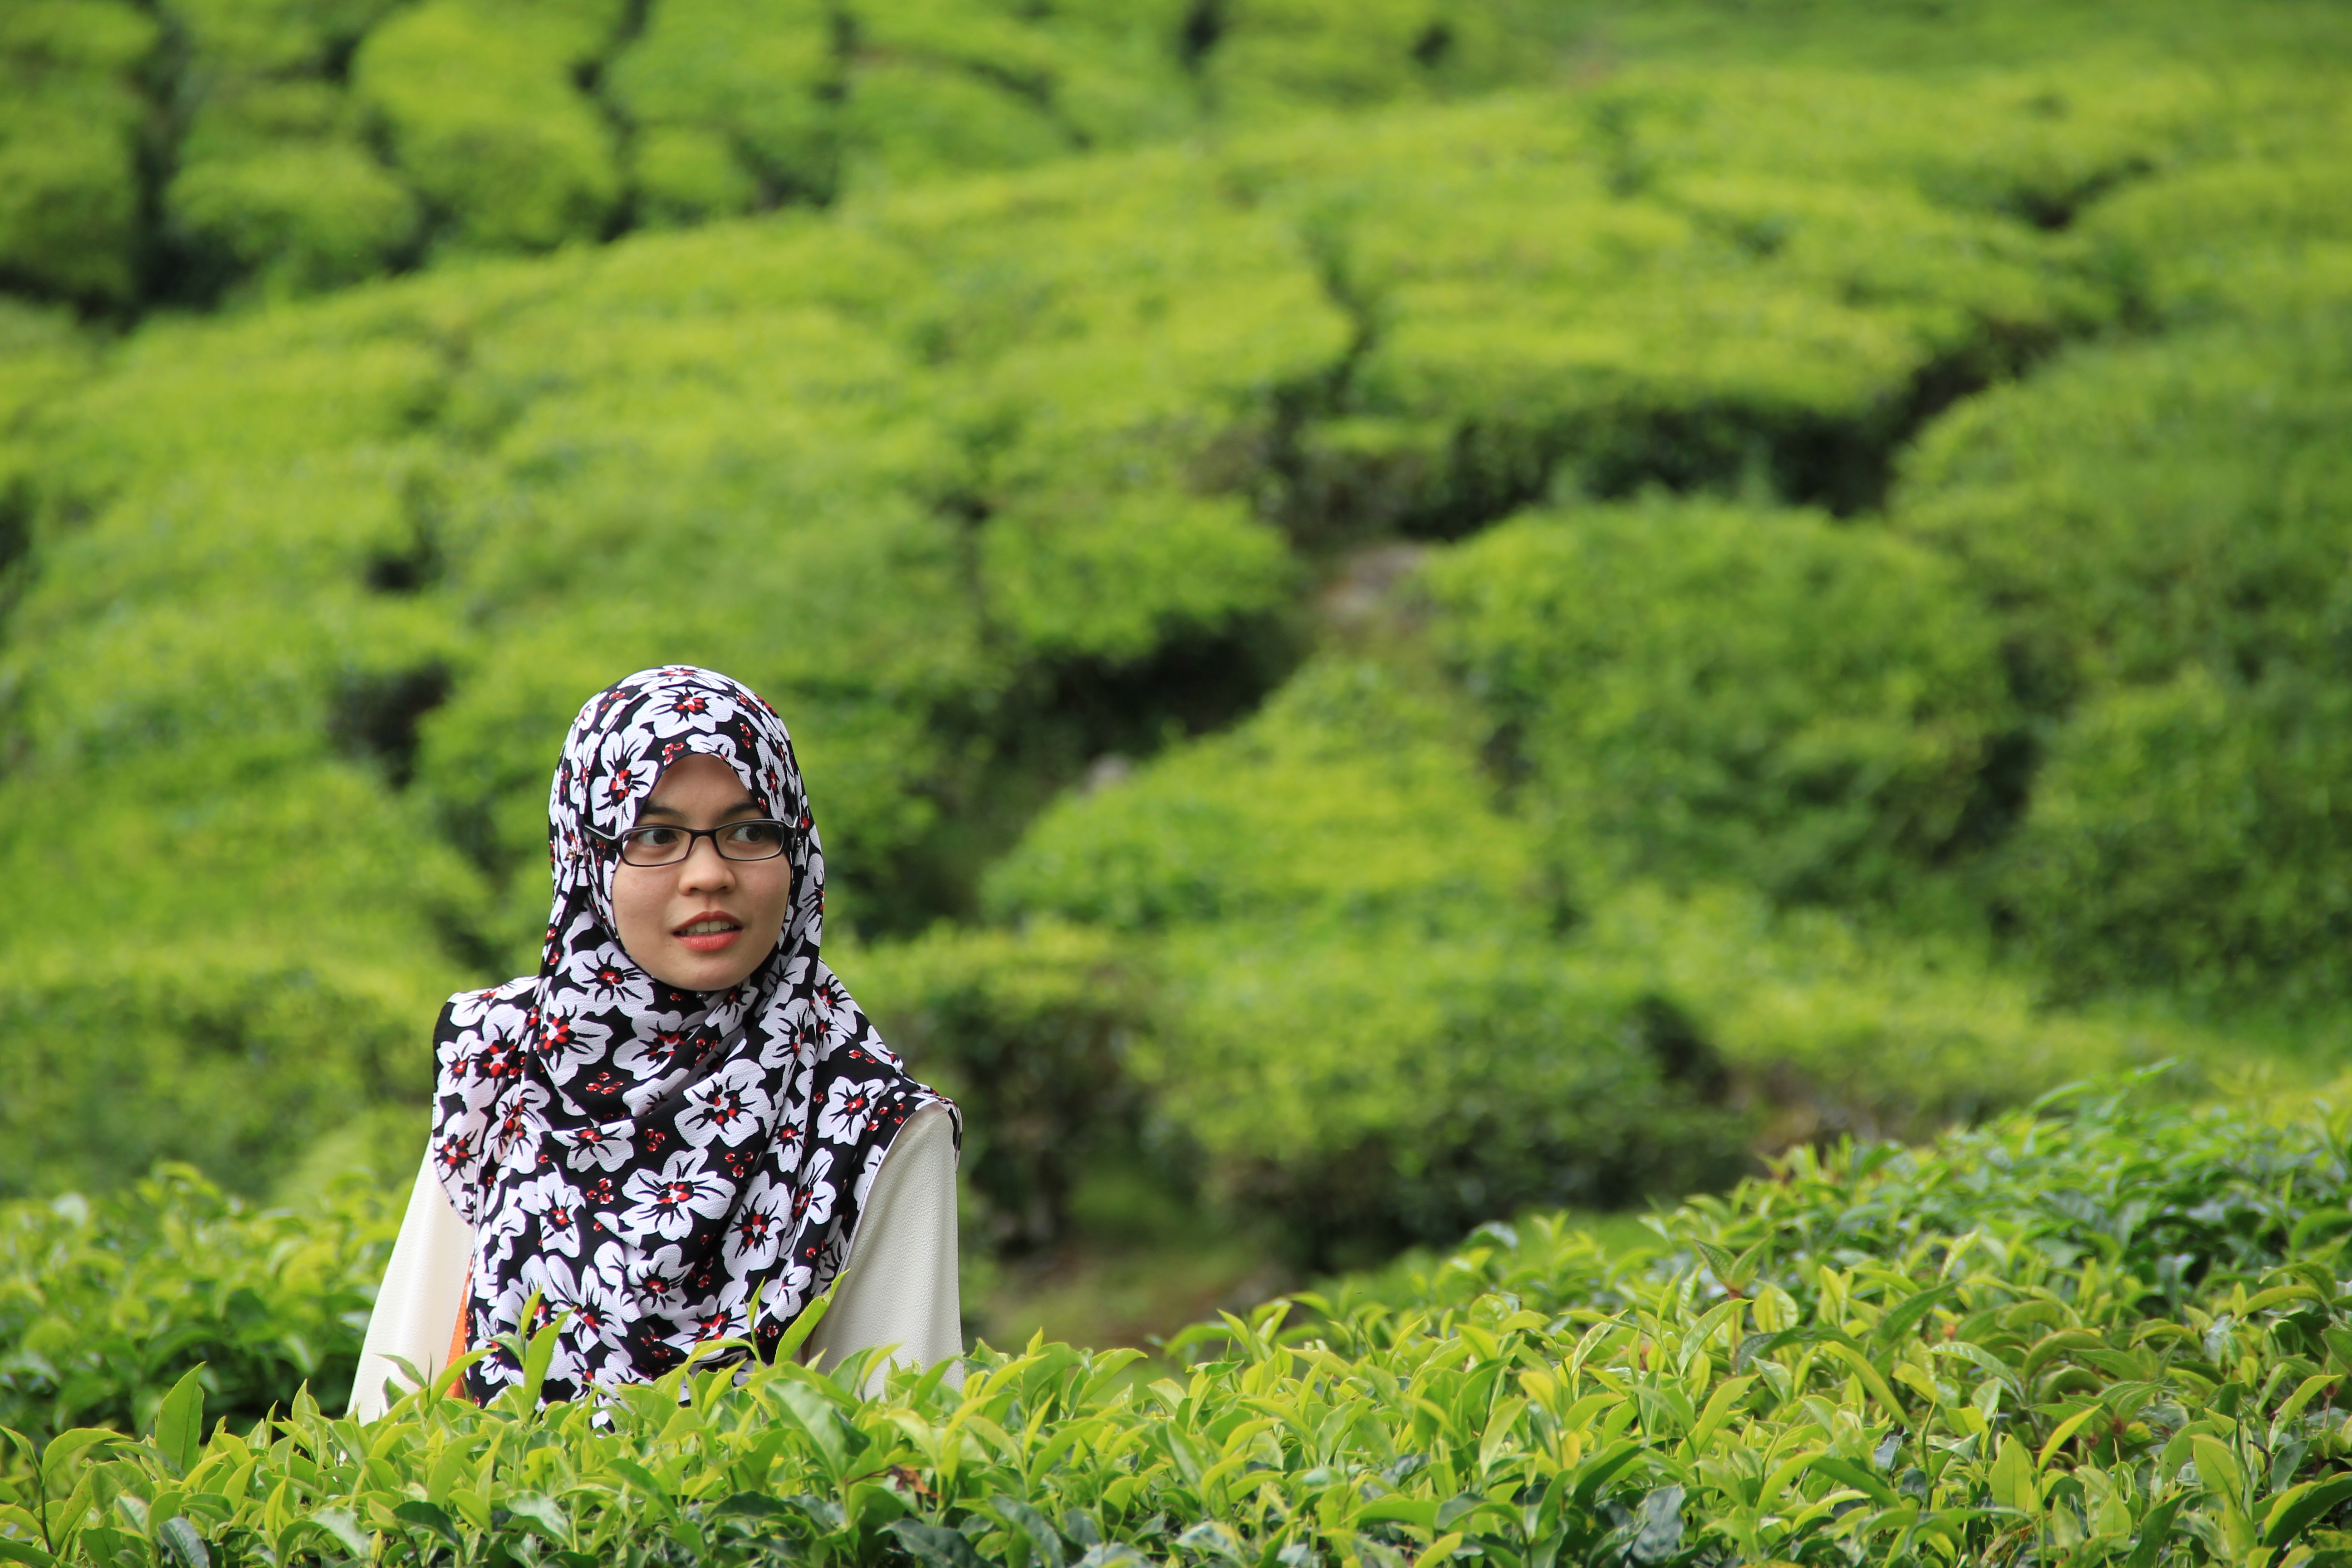
forest, grass, people, plant, woman, field, lawn, meadow, tea, flower, young, green, crop, agriculture, highland, shrub, plantation, hijab, woodland, malaysia, muslim, rural area, cameron